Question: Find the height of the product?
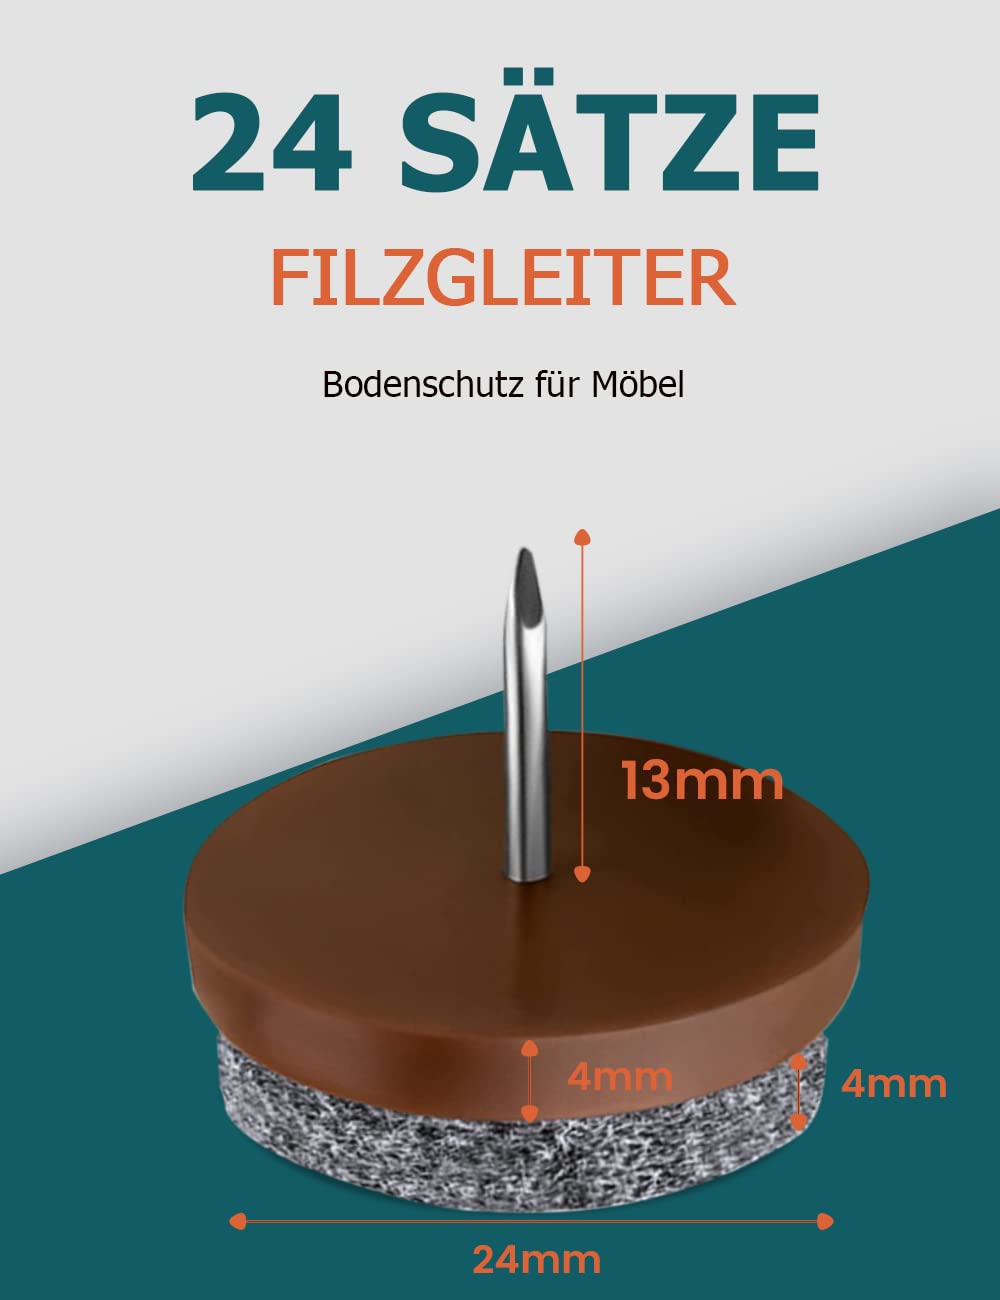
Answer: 13.0 millimetre